Thaumasia quadrangle

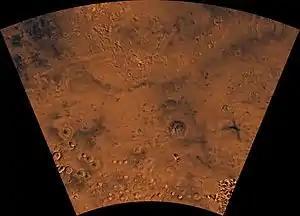
Image of the Thaumasia Quadrangle (MC-25). The northern part includes Thaumasia plateau. The southern part contains heavily cratered highland terrain and relatively smooth, low plains, such as Aonia Planum and Icaria Planum. Parts of Solis Planum, Aonia Terra, and Bosporus Planum are also found in this quadrangle. The east-central part includes Lowell Crater.

The Thaumasia quadrangle is one of a series of 30 quadrangle maps of Mars used by the United States Geological Survey (USGS) Astrogeology Research Program. The Thaumasia quadrangle is also referred to as MC-25 (Mars Chart-25).